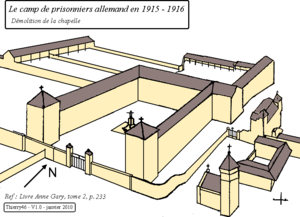
Plan du camp de prisonniers (1916) de Montfaucon dans le Lot.
Montfaucon est une commune française, située dans le département du Lot en région Occitanie.